Infocommunications

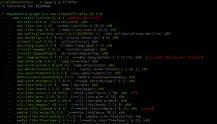
zoom.us/education

Infocommunications is the natural expansion of "telecommunications" with "information processing" and "content handling" functions including all types of "electronic communications" (fixed and mobile telephony, data communications, media communications, broadcasting, etc.) on a common digital technology base, mainly through "Internet technology".